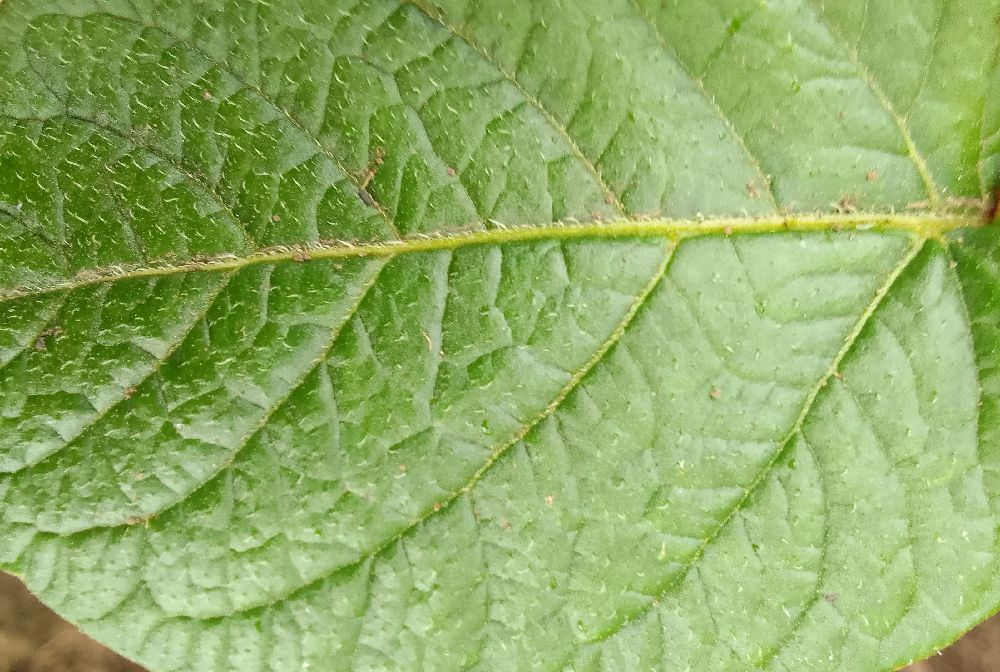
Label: Healthy